Electric road

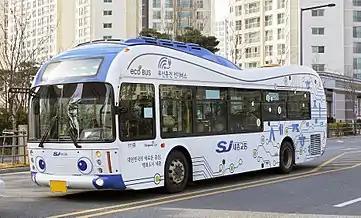
OLEV bus using ground-level wireless dynamic charging, 2016

The Korea Advanced Institute of Science and Technology launched in 2009 a shuttle service with wireless dynamic charging through inductive coils embedded in the road. In 2013 OLEV launched a bus line in the city of Gumi. Another bus line was launched in Sejong in 2015, and two more bus lines were added in Gumi in 2016. All four wireless charging bus lines were shut down due to aging infrastructure. A new bus line was inaugurated in 2019 in Yuseong District. Commercialization of the technology has not been successful, leading to controversy over the continued public funding of the technology in 2019.